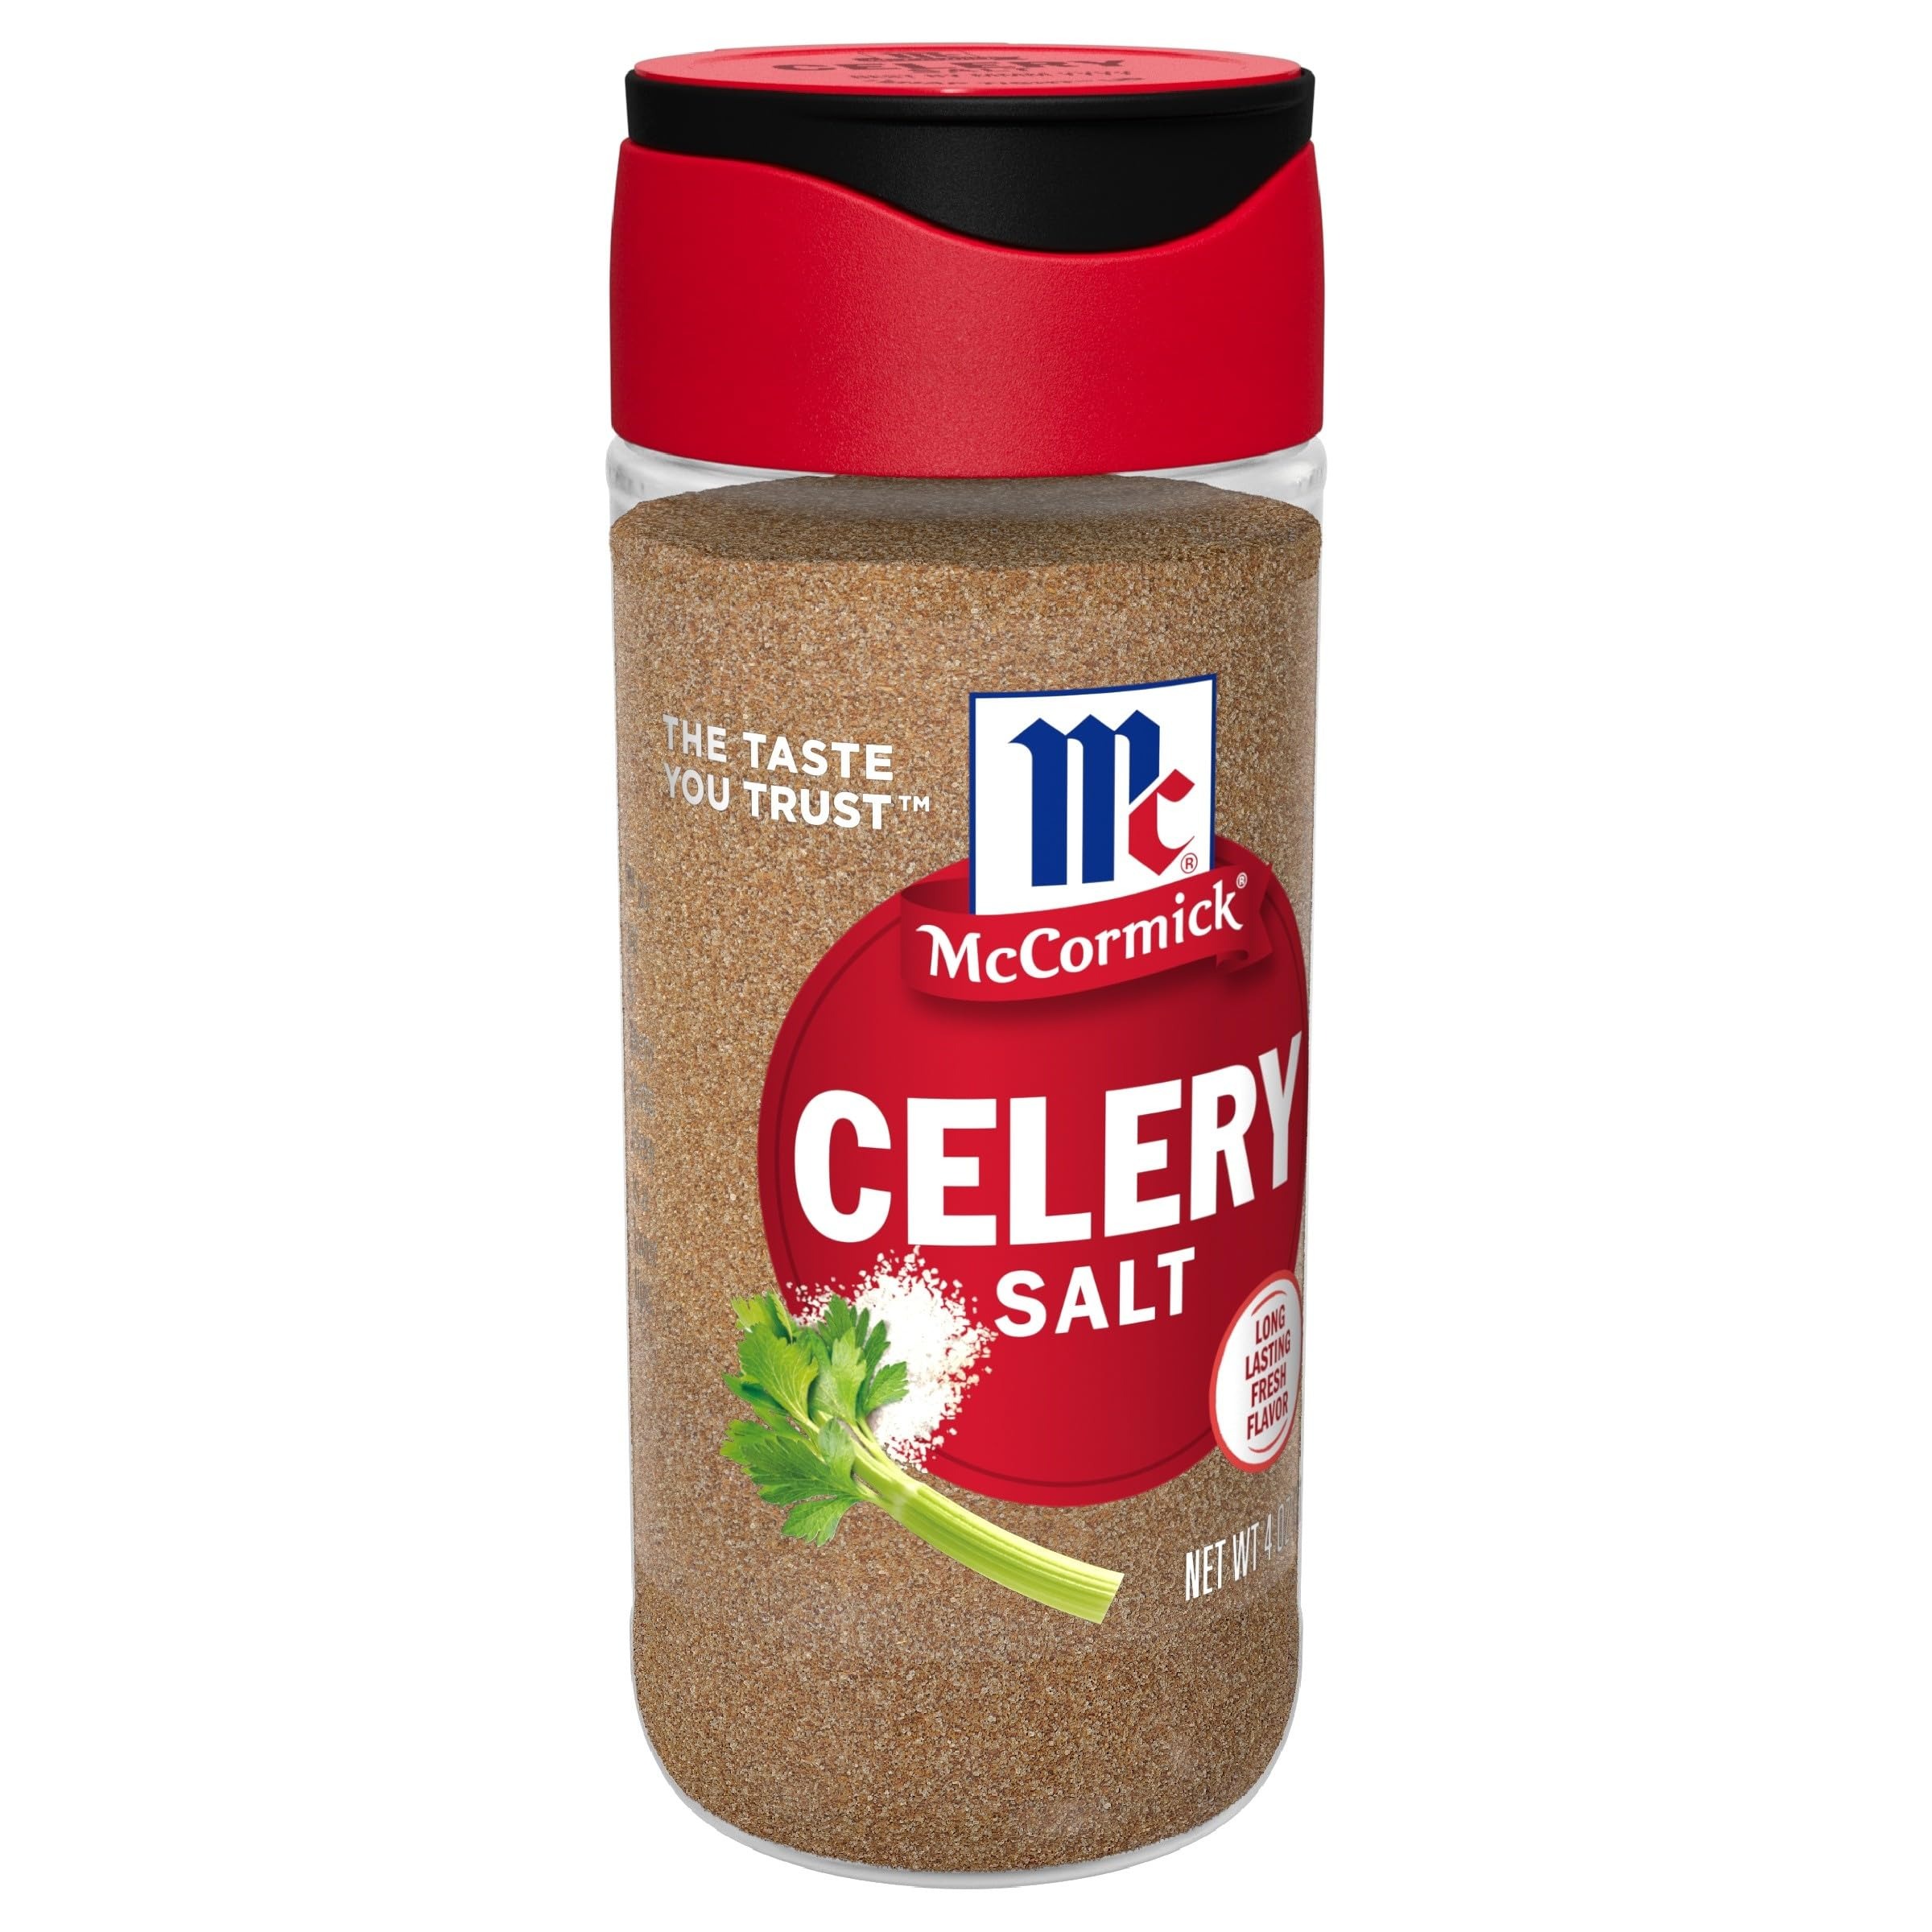
Item Name: McCormick Celery Salt, 4 oz
Bullet Point 1: McCormick Celery Salt always starts with whole celery seeds
Bullet Point 2: Adds a crisp celery flavor to salads and dips
Bullet Point 3: Non GMO
Bullet Point 4: FlavorSealed bottle for shelf stable, long-lasting spices
Bullet Point 5: For coleslaw, cucumber salad, deviled eggs and potato salad
Bullet Point 6: Serving size: 1/4 table spoon (0.9 gram)
Value: 4.0
Unit: Ounce

Price: 6.99